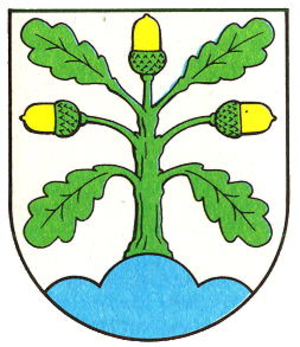
Pretzsch est une municipalité allemande. Elle fait partie du district de l'arrondissement de Wittemberg dans le land de Saxe-Anhalt.